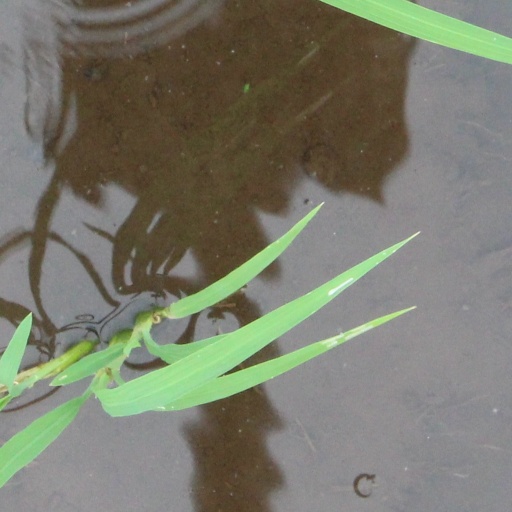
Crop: rice